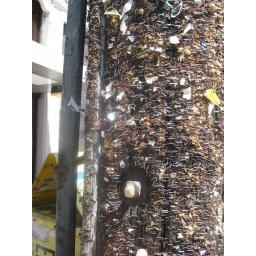
a telephone pole as found in berkeley